Scott Kelly (astronaut)

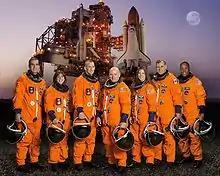
The crew of STS-118. (2007)

In March 1999, Kelly was assigned to STS-103 as a pilot aboard "Discovery", under command of Curt Brown, on a mission to install new instruments and upgraded systems on the Hubble Space Telescope (HST). "Discovery" launched on December 19, 1999, and rendezvoused with the HST after 40 orbits. The STS-103 mission specialists conducted three EVAs to replace gyroscopes and a transmitter, and to install a new computer guidance sensor and recorder. On December 25, 1999, the crew celebrated the only Christmas holiday of the Space Shuttle in orbit with a reading by Curt Brown. After 119 orbits, "Discovery" landed at the Kennedy Space Center on December 27, 1999.